Carya ovalis

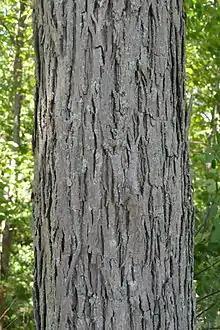
The bark of a mature red hickory

The bark of mature trees is grey, composed of tight, flat-topped intersecting ridges that can appear quite blocky but are generally strap-like. Occasionally, the ridges may separate from the trunk in peeling strips, loose at both ends, a trait characteristic of shagbark and shellbark hickories. Young, vigorously growing trees are more prone to producing peeling bark than mature individuals.